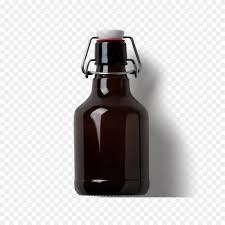
Label: glass